Cybele

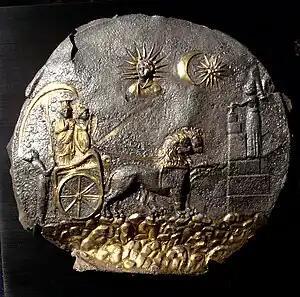
Cybele in a chariot driven by Nike and drawn by lions toward a votive sacrifice (right); above are heavenly symbols including a solar deity, Plaque from Ai Khanoum, Bactria (Afghanistan), 2nd century BC; Gilded silver, ⌀ 25 cm

Cybele's early Greek images are small votive representations of her monumental rock-cut images in the Phrygian highlands. She stands alone within a naiskos, which represents her temple or its doorway, and is crowned with a "polos", a high, cylindrical hat. A long, flowing chiton covers her shoulders and back. She is sometimes shown with lions in attendance. Around the 5th century BC, Agoracritos created a fully Hellenised and influential image of Cybele that was set up in the Metroon in the Athenian agora. It showed her enthroned, with a lion attendant, holding a "phiale" (a dish for making libations to the gods) and a "tympanon" (a hand drum). Both were Greek innovations to her iconography and reflect key features of her ritual worship introduced by the Greeks which would be salient in the cult's later development.